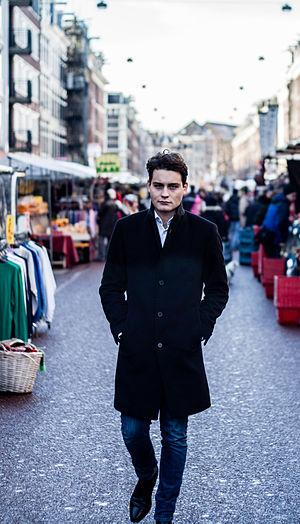
Douwe Bob Posthuma est un chanteur néerlandais de country et de folk né le 12 décembre 1992 à Amsterdam. Il a gagné le concours De beste singer-songwriter van Nederland en 2012. Le 22 septembre 2015, il est annoncé comme le prochain représentant des Pays-Bas au Concours Eurovision de la chanson 2016 qui se déroulera à Stockholm avec sa chanson Slow Down.